The Looking Glass War (film)

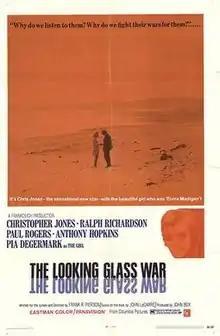
Theatrical release poster

The Looking Glass War is a 1970 British spy thriller film directed by Frank Pierson based on the 1965 novel by John le Carré "The Looking Glass War".